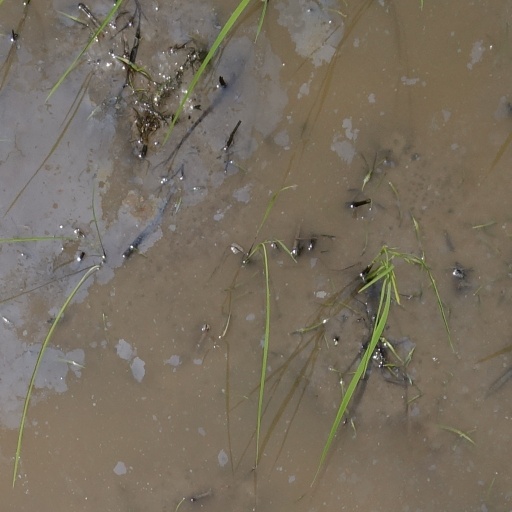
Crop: rice